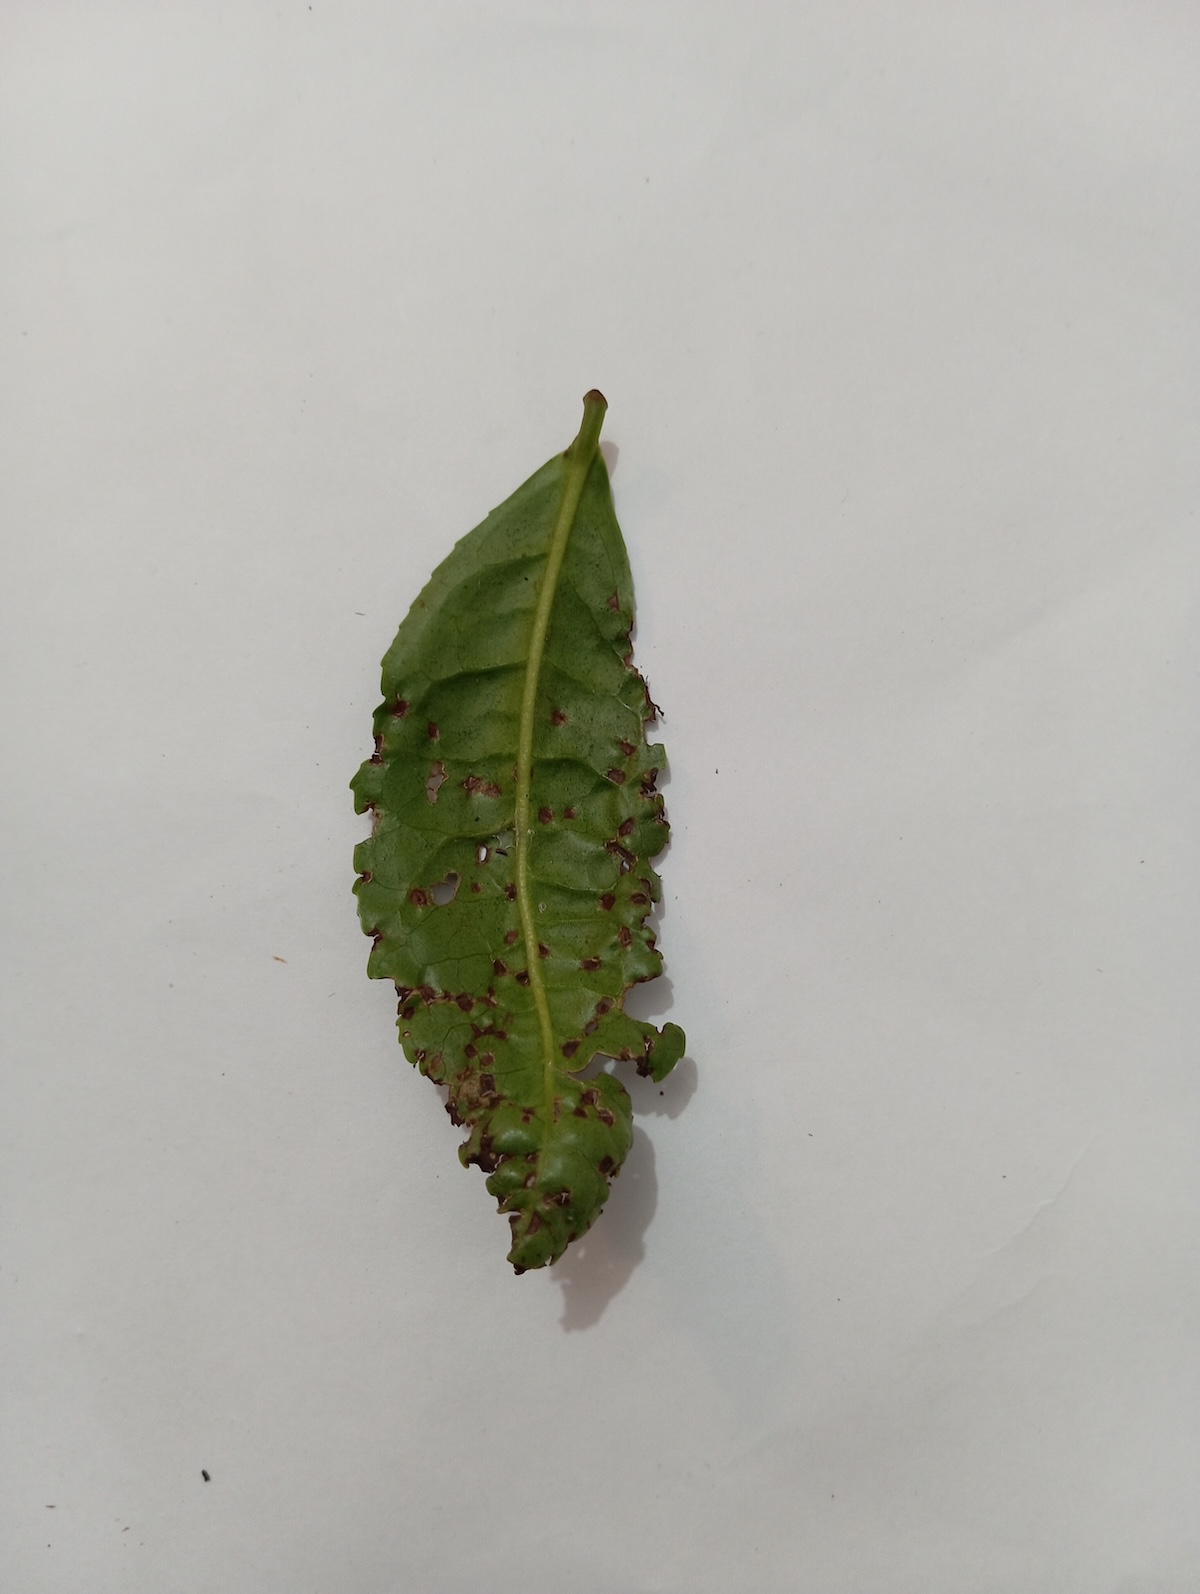
Label: Green mirid bug